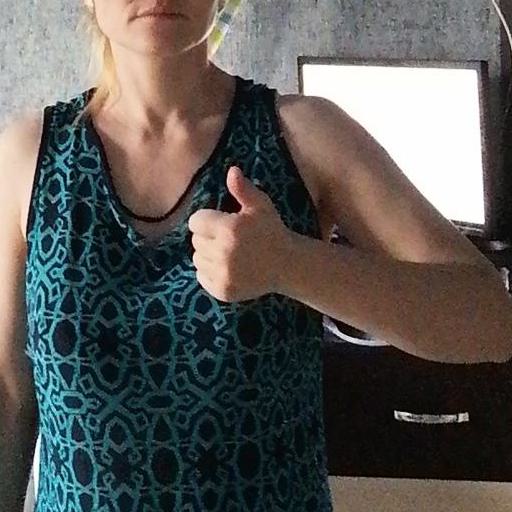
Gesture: like